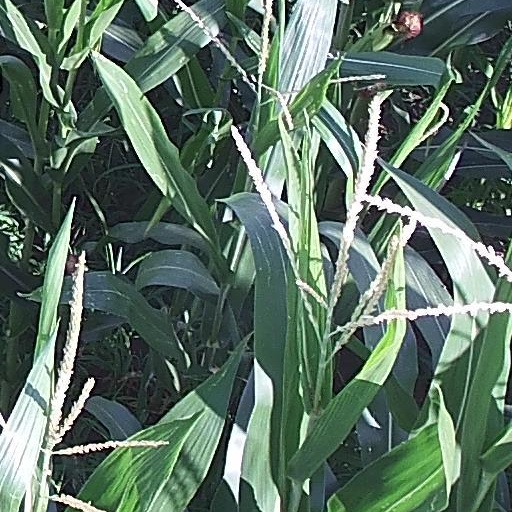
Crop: maize; corn